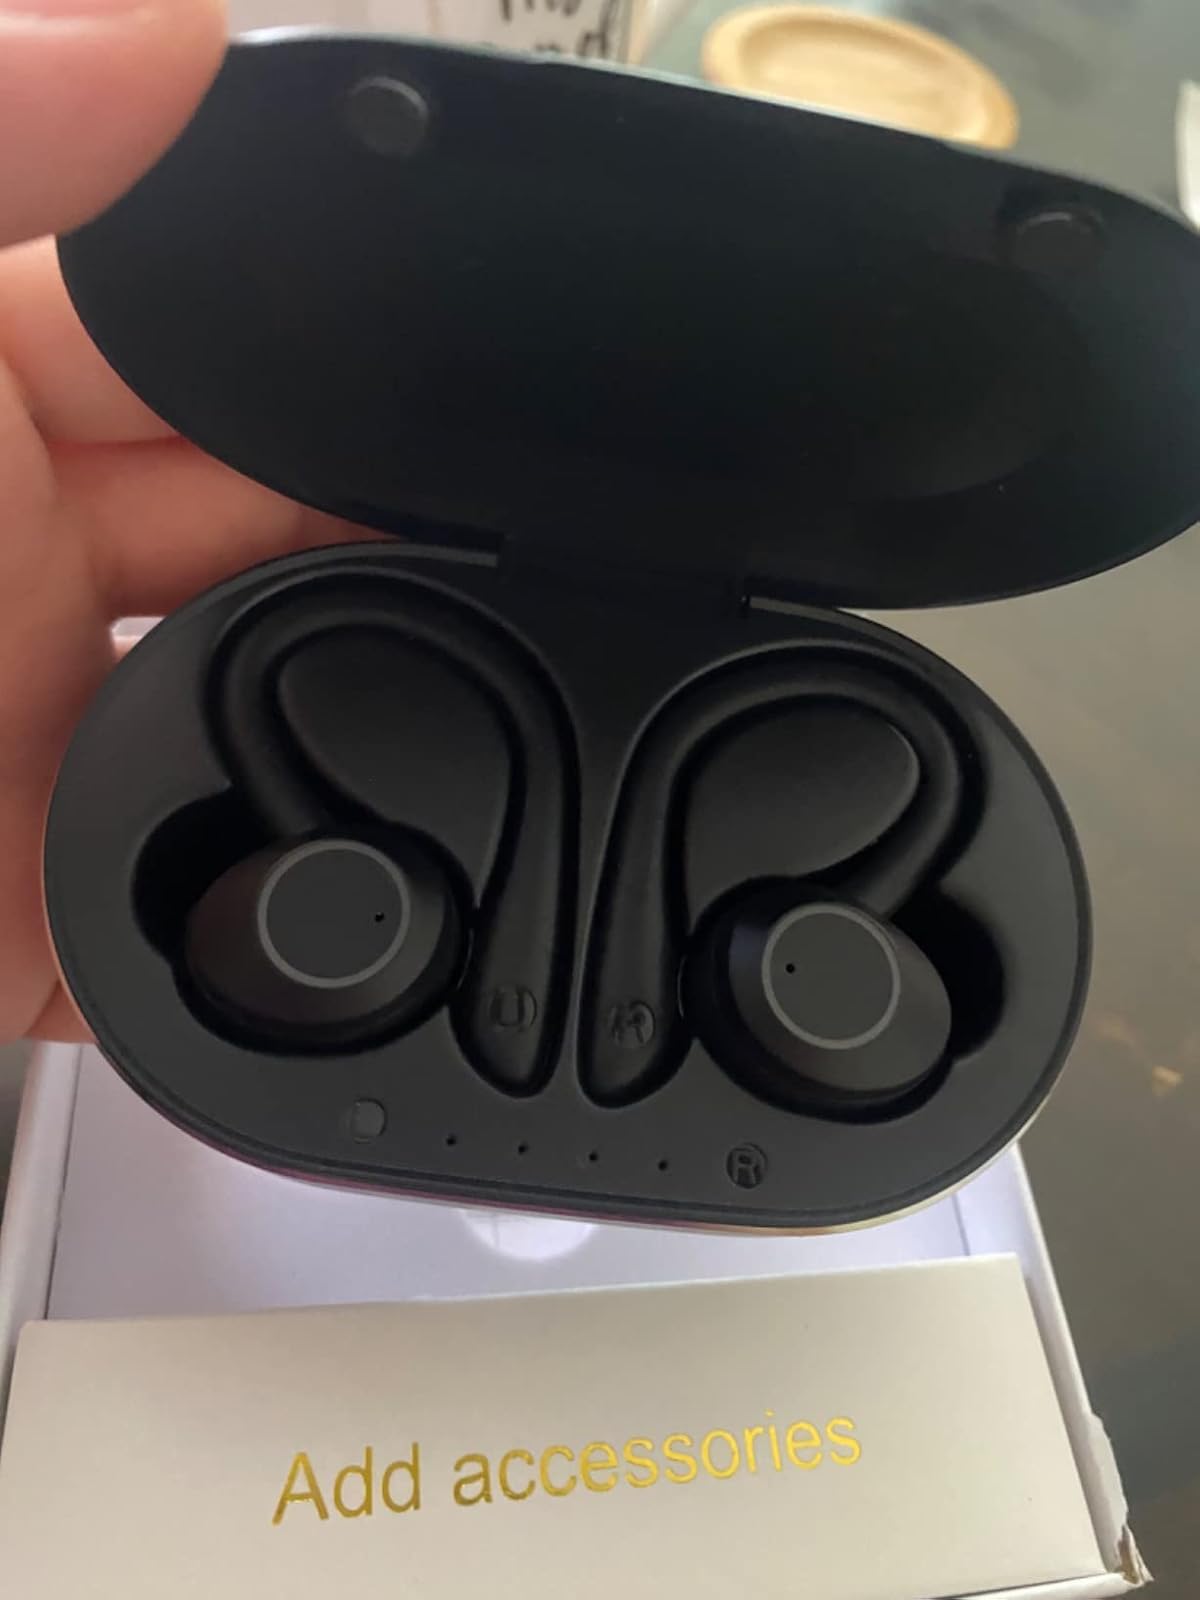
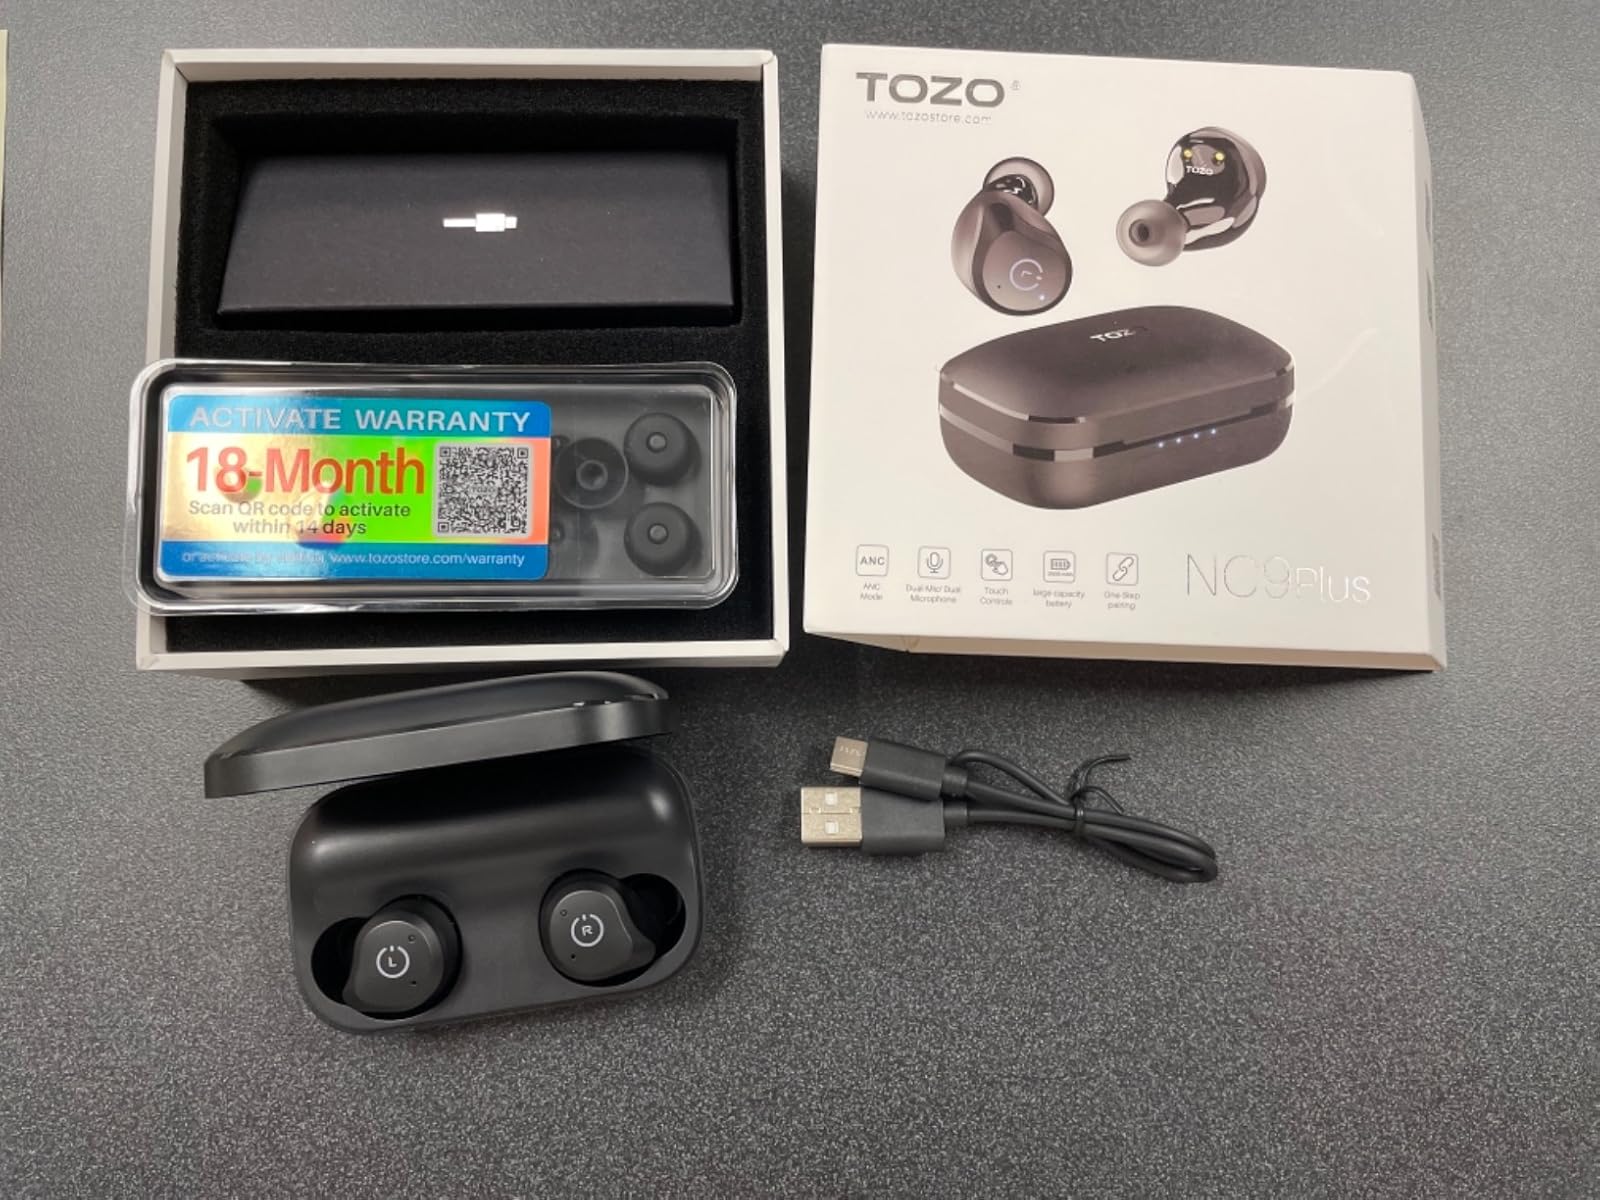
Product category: earbuds
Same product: no